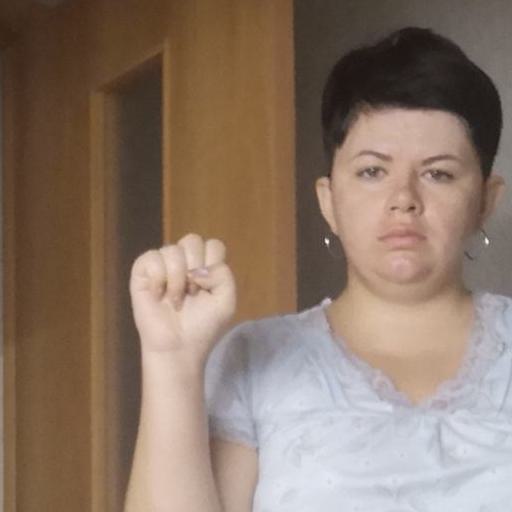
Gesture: fist